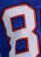
Number: 8